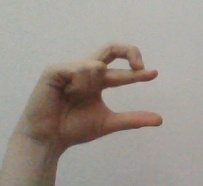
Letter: thal